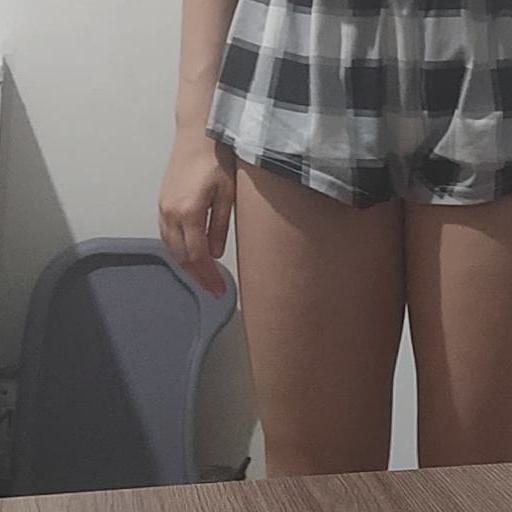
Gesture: no_gesture